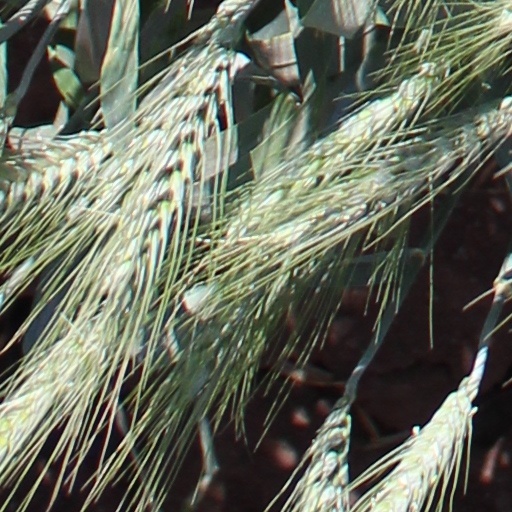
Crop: wheat